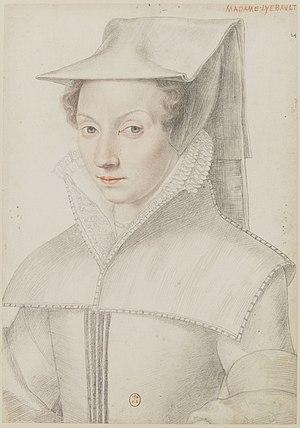
Madame Lyebault (Nicole Estienne), dessin, anonyme, 1573, Collection Jacques-Joseph Lecurieux. Bibliothèque nationale de France, département Estampes et photographie, RESERVE BOITE FOL-NA-22 (15).
Nicole Estienne, née à Paris vers l'an 1542 et morte entre 1589 et 1595, est une femme de lettres française.